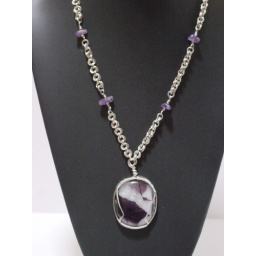
Sterling silver flower chain with amethyst chip beads and purple marble dichroic glass cabachon wrapped in sterling silver wire